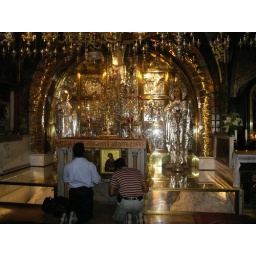
Through the glass is Golgotha, the rock upon which Christ was crucified and died.